Nicolas Cage

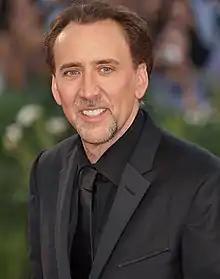
Cage at the 2009 Venice International Film Festival

In his second-highest-grossing film to date, "National Treasure", he plays an eccentric historian who goes on a dangerous adventure to find treasure hidden by the Founding Fathers of the United States. In 2005, two films he headlined, "Lord of War" and "The Weather Man", failed to find a significant audience despite nationwide releases and good reviews for his performances. The 2006 remake of "The Wicker Man" was very poorly reviewed, and failed to make back its $40-million budget. In early December 2006, Cage announced at the Bahamas International Film Festival that he planned to curtail his future acting endeavors to pursue other interests. On "The Dresden Files" for the Sci-Fi Channel, Cage is listed as the executive producer. The much-criticized "Ghost Rider" (2007), based on the Marvel Comics character, fared better, earning more than $45 million (the top earner) during its opening weekend and over $208 million worldwide through the weekend ending on March 25, 2007. Also in 2007, he had a small but notable role as the Chinese criminal mastermind Dr. Fu Manchu in Rob Zombie's fake trailer "Werewolf Women of the S.S." from the B-movie double feature "Grindhouse" and starred in "Next", which shared the concept of a glimpse into an alternate timeline with Cage's film, "The Family Man" (2000).